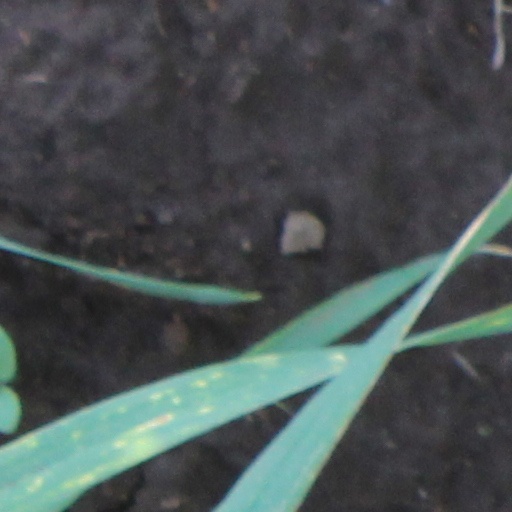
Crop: wheat